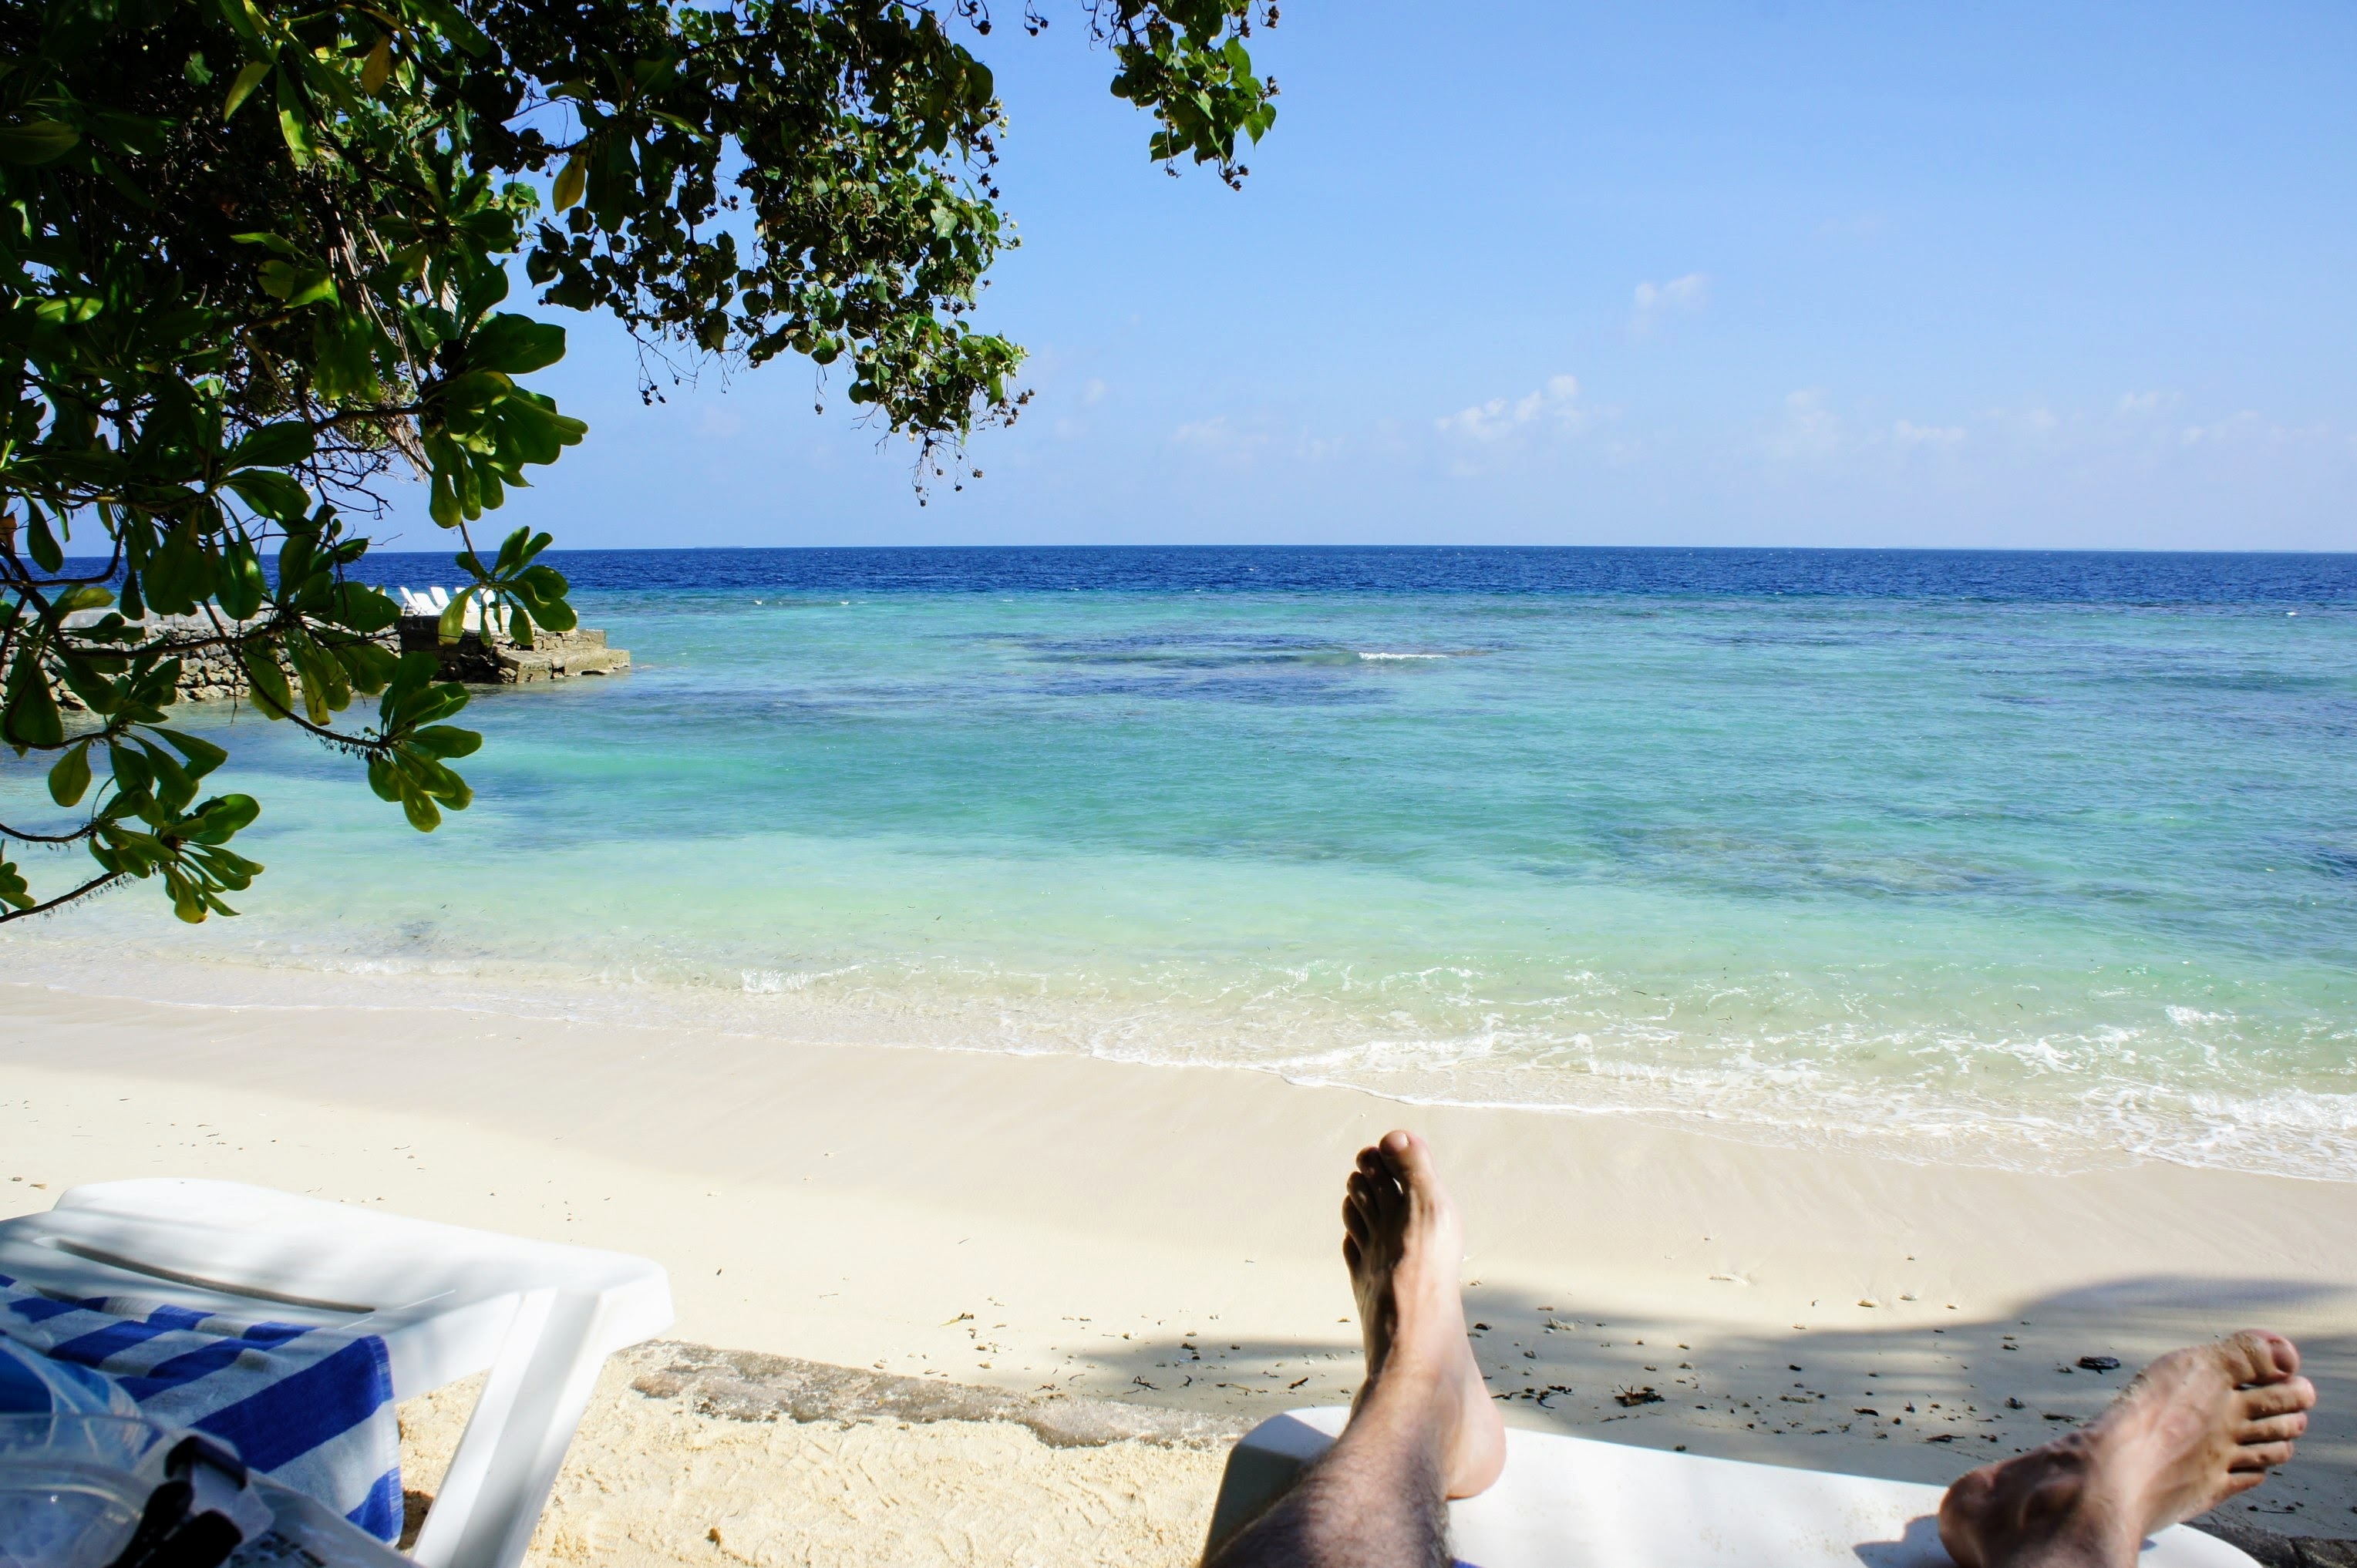
beach, sea, coast, water, sand, ocean, sky, shore, vacation, holiday, lagoon, bay, island, blue, body of water, turquoise, resort, caribbean, cape, maldives, atoll